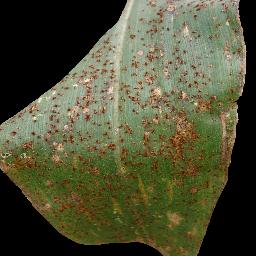
Label: Corn___Common_rust